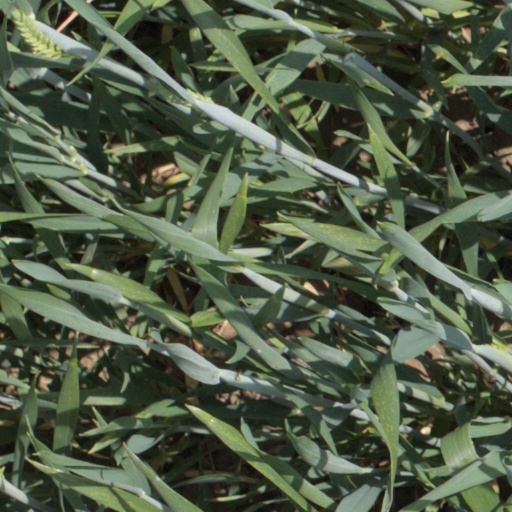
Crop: wheat